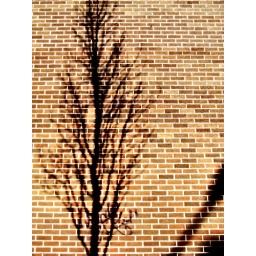
Shadow of a tree cast onto a wall at the back of the Mercy Hospital in Cork